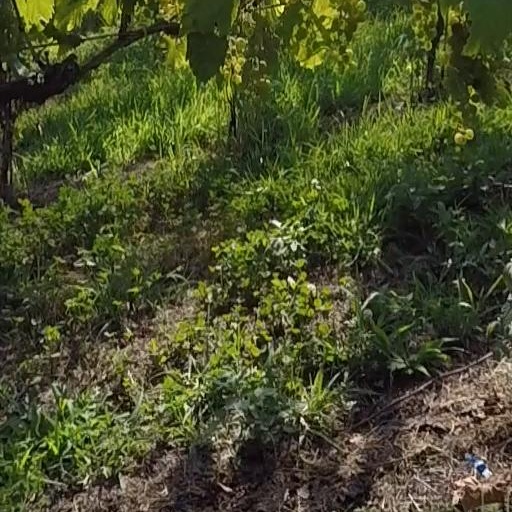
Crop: grape